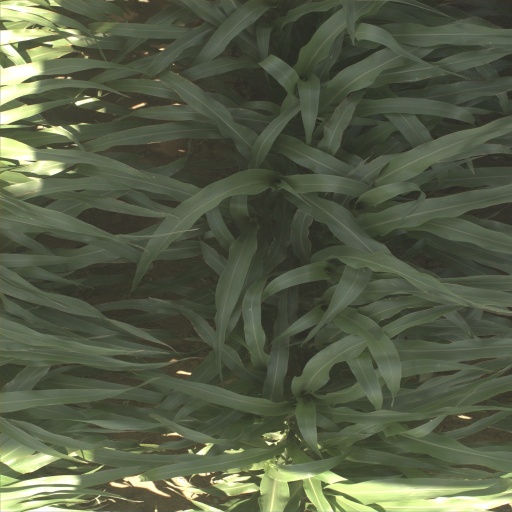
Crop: sorghum